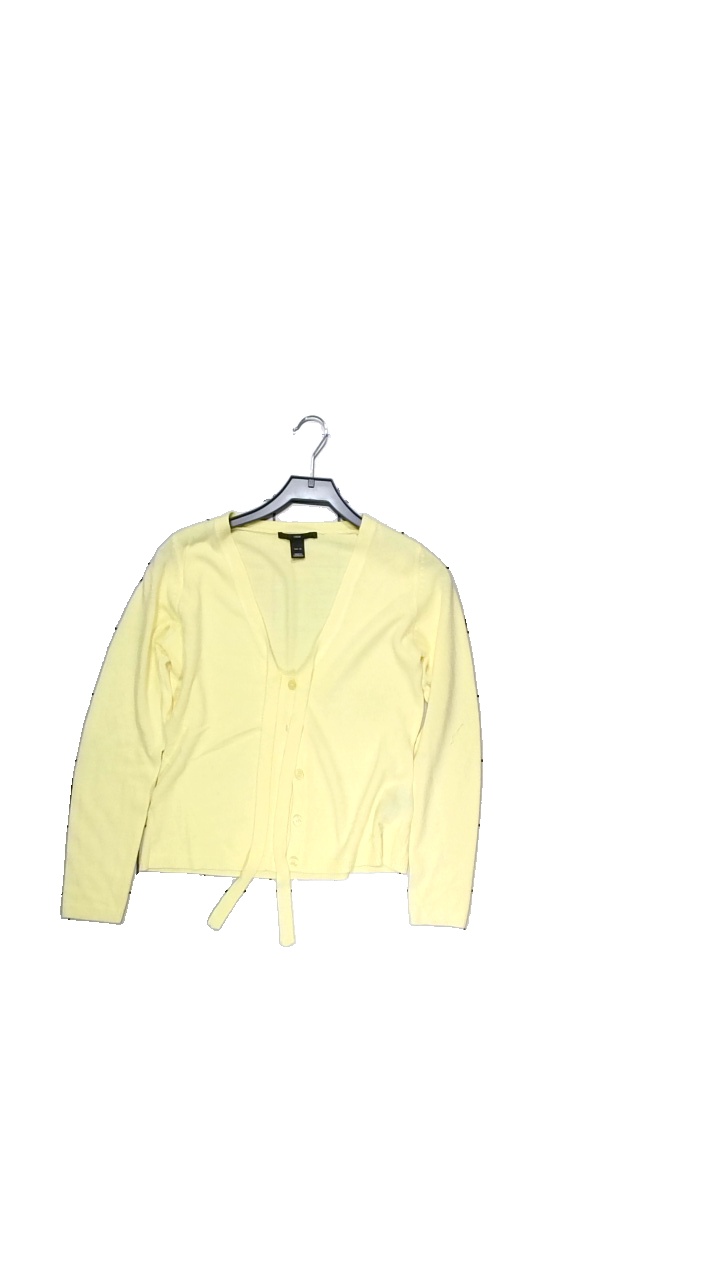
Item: Cardigan (Ladies)
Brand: H&m
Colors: Yellow
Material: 100% acrylic
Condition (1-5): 5
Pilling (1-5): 4
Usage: Reuse
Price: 50-100